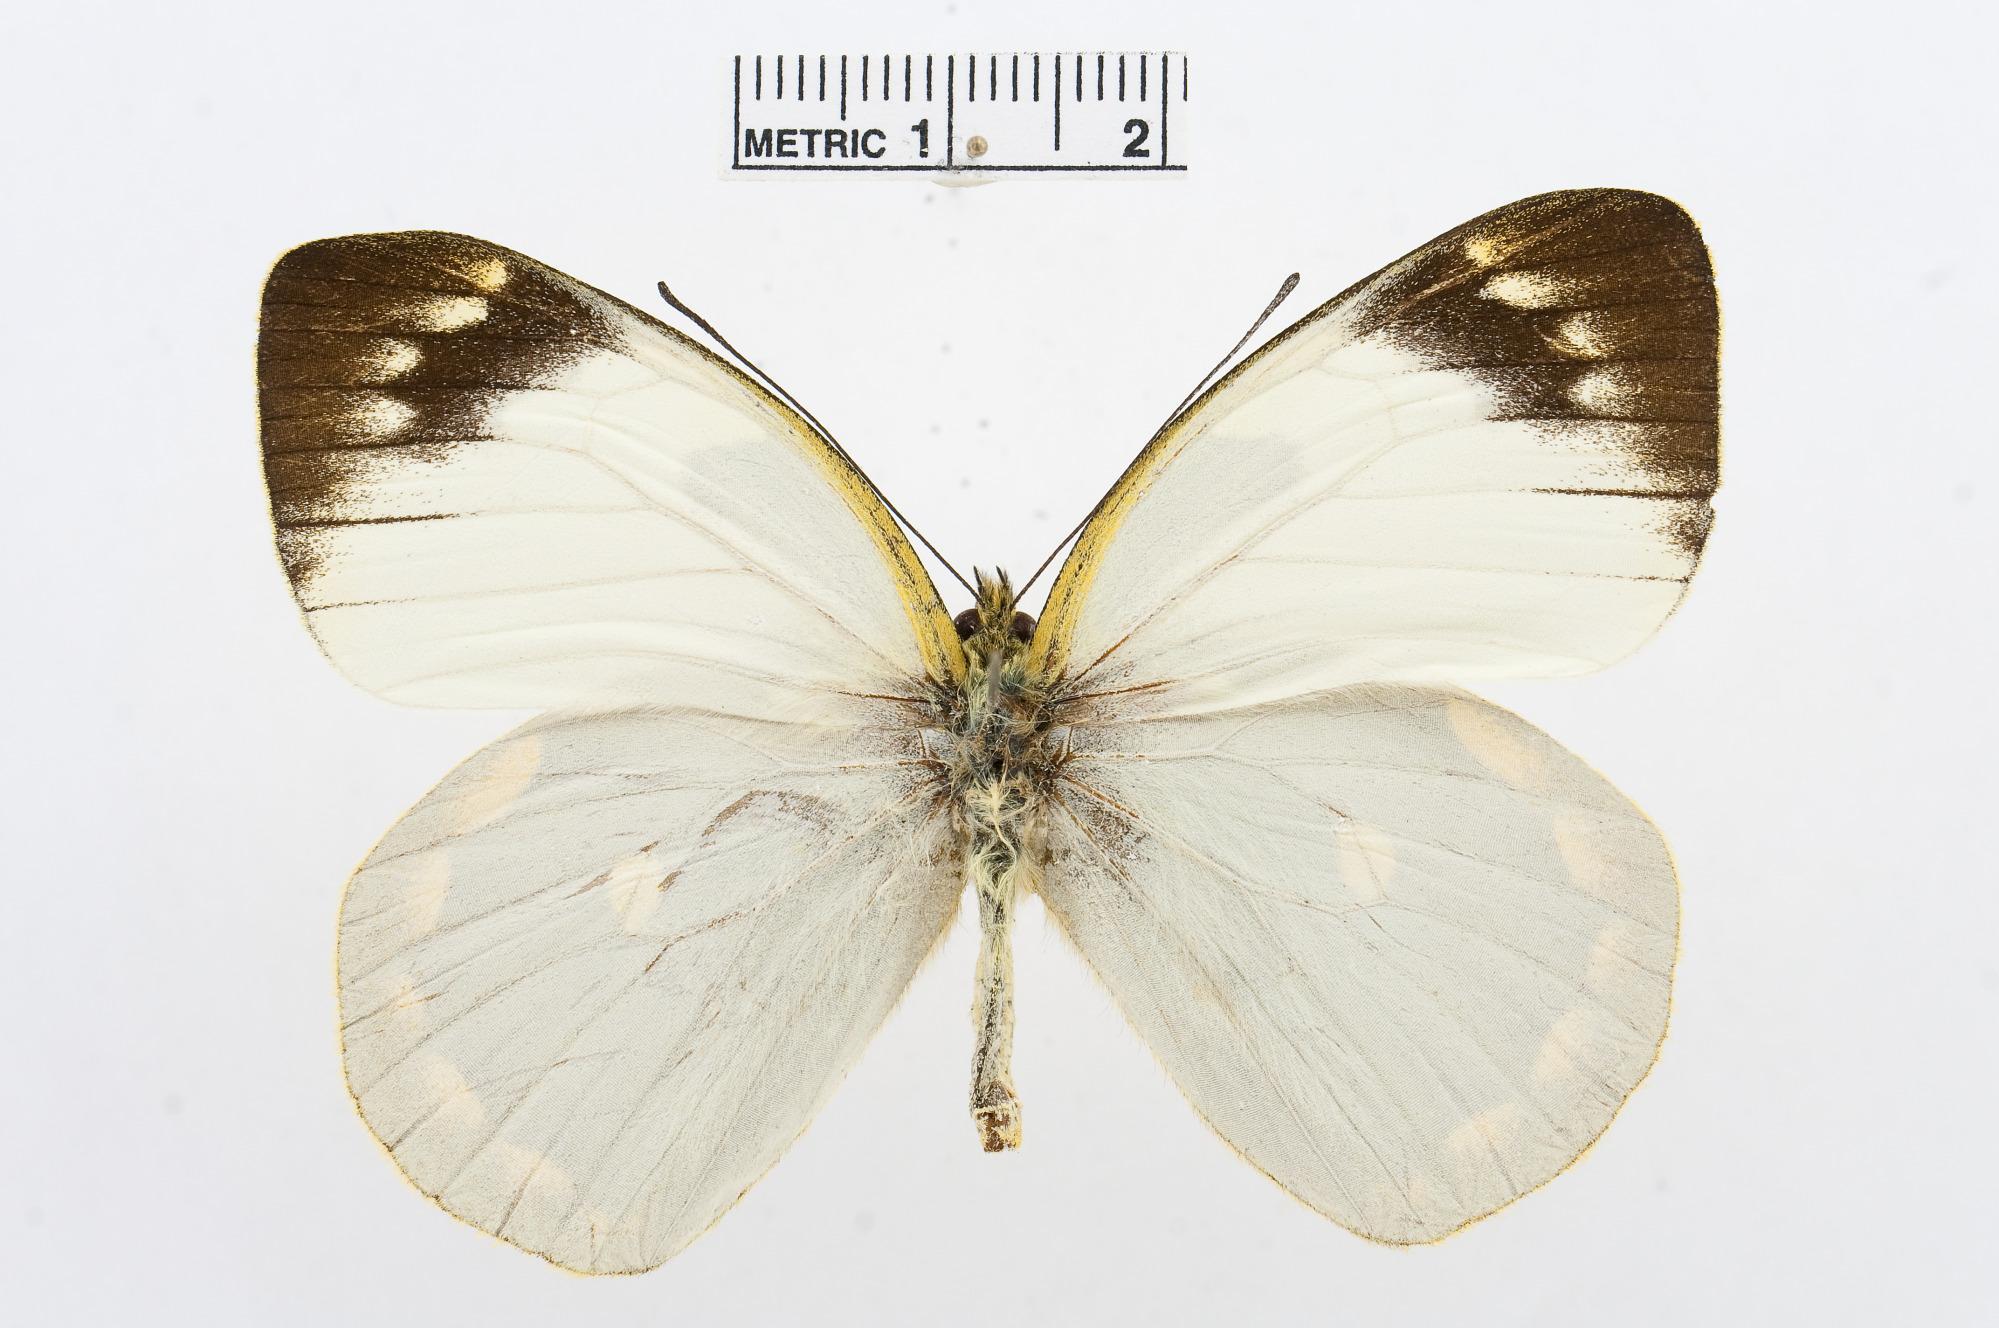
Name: Delias apoensis
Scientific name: Delias apoensis Talbot, 1928
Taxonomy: Animalia, Arthropoda, Insecta, Lepidoptera, Pieridae, Pierinae